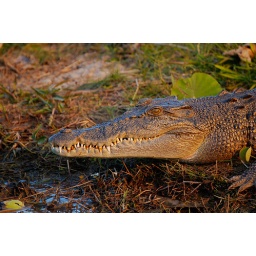
I took a picture of this salt water crocodile from a boat in the Mary River wetlands.